Whole Earth Catalog

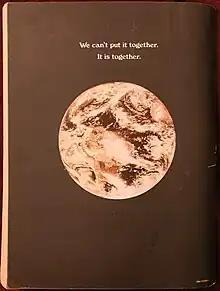
The Last Whole Earth Catalog back cover from August 1972 showing the ATS-3 satellite image of Earth used on the cover of the first issue.

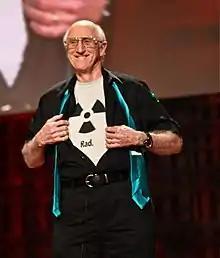
Stewart Brand in 2010

The title "Whole Earth Catalog" came from a previous project by Stewart Brand. In 1966, he initiated a public campaign to have NASA release the then-rumored satellite photo of the sphere of Earth as seen from space, one of the first images of the "Whole Earth". He thought the image might be a powerful symbol, evoking a sense of shared destiny and adaptive strategies from people. The Stanford-educated Brand, a biologist with strong artistic and social interests, believed that there was a groundswell of commitment to thoroughly renovating American industrial society along ecologically and socially just lines, whatever they might prove to be.